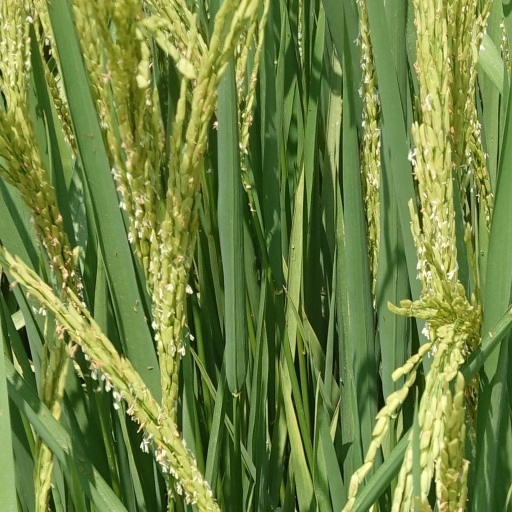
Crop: rice